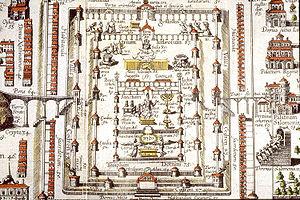
En général, un temple est un lieu, un espace, sacré placé sous la protection d'une divinité, et où un rite est pratiqué. Par extension, un temple est un édifice religieux où se célèbre le culte rendu à une divinité. En particulier, un tempietto est un petit temple à l'antique de la Renaissance reprenant le principe de la tholos grecque
Hérode Iᵉʳ le Grand, fils d'Antipater, est né à Ascalon en 73 av. J.-C. et mort à Jéricho en 4 av. J.-C. Il est roi de Judée, État client, de 37 av. J.-C. à sa mort en 4 av. J.-C.